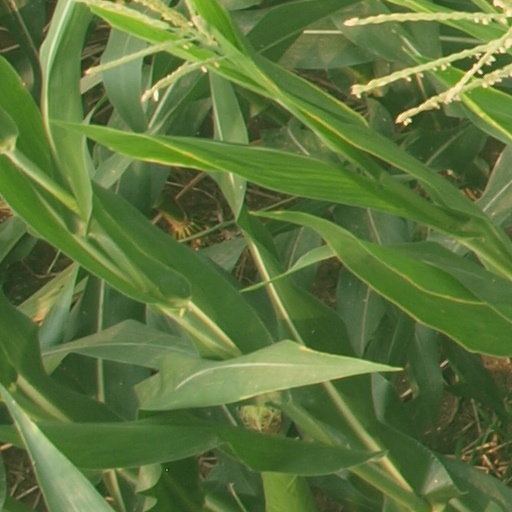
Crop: maize; corn